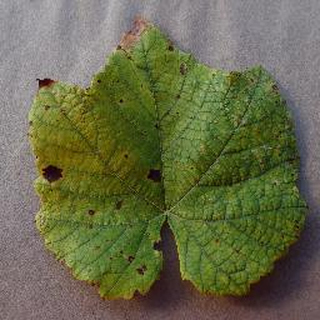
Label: grape_leaf_blight